Gillard government

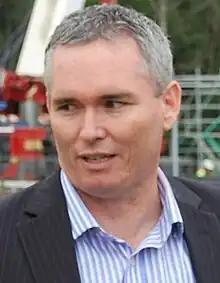
Craig Thomson was suspended from membership of the Labor Party and became a Labor-aligned independent, amidst allegations regarding his conduct as head of the Health Services Union.

The government's numbers in the House of Representatives were affected by the resignation of Peter Slipper from the Liberal National Party in order that he could serve as a Labor aligned independent and as Speaker of the House of Representatives; as well as by the eventual suspension of Labor back bencher Craig Thomson from the ALP, who was long the subject of allegations of fraudulent conduct during the Health Services Union expenses affair. Slipper ultimately resigned as Speaker for inappropriate conduct and returned to the cross bench, while police investigations were ongoing in relation to Thomson. Extensive allegations were brought before Fair Work Australia (FWA), concerning mis-use of union funds during his time as a leader of the Labor affiliated Health Services Union (HSU), prior to his entry to Parliament. Thomson pleaded not guilty to 145 charges of theft and deception relating to the alleged misuse of Union funds following the 2013 Federal Election, but was found guilty on multiple counts.